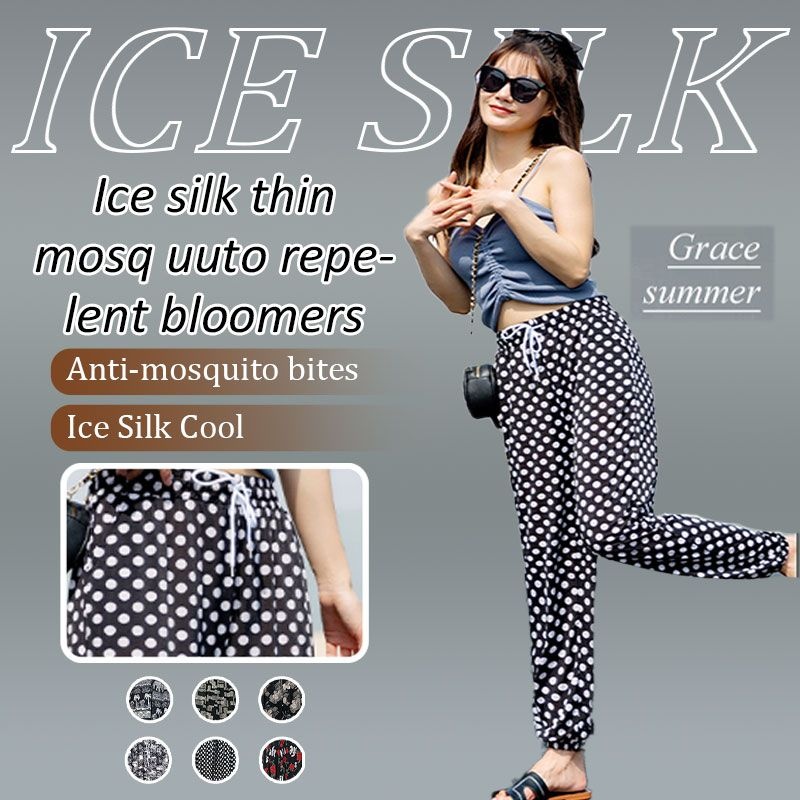
🔥Women’s Stretch Ice Silk Lightweight Anti-Mosquito Bloomers🔥
Stay cool and protected from mosquitoes with our Outdoor Ice Silk Lightweight Anti-Mosquito Lantern Bloomers. These bloomers are made with stretchable ice silk fabric, providing lightweight and breathable outdoor pants that keep you comfortable all day. FEATURES STRETCH ICE SILK FABRIC : The bloomers are crafted from stretchable ice silk fabric, which offers a smooth and lightweight feel against the skin. The fabric is highly breathable, allowing air circulation to keep you cool and comfortable, especially in warm weather. COMFORTABLE FIT : The stretchable fabric ensures a comfortable and flexible fit, conforming to your body shape without restricting movement. The elastic waistband provides a secure and adjustable fit, allowing for freedom of movement throughout the day. LIGHTWEIGHT AND QUICK-DRYING : The lightweight nature of the fabric makes these bloomers ideal for travel and outdoor activities. They dry quickly, making them convenient for both daily wear and on-the-go adventures. STYLISH DESIGN : The bloomers feature a simple and classic design, allowing for easy pairing with different outfits. They are suitable for various activities such as hiking, camping, gardening, or simply lounging at home. SPECIFICATION Material: Polyester + Spandex Pattern : Polka Dots, Trees, Red Flowers, Maple Leaves, Maze, Elephants Fit: Loose Thickness: Thin Elasticity: Moderate Softness: Soft Size: Free Size (88-171 LBS) PACKAGE INCLUDES 1 * Women ’ s Stretch Ice Silk Lightweight Anti-Mosquito Bloomer s NOTE Please allow slight measurement errors due to manual measurement. Due to the different monitor and light effects, the actual color of the item might be slightly different from the color shown in the pictures.
Brand: tempeie
Category: Apparel & Accessories > Clothing > Outerwear